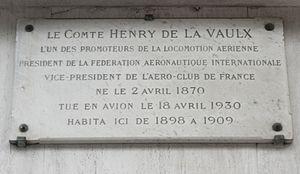
Plaque apposée au n° 122 de l'avenue des Champs-Élysées, Paris 8e.«
L’avenue des Champs-Élysées est une voie de Paris. Longue de près de deux kilomètres et suivant l'axe historique de la ville, elle est une voie de circulation centrale reliant la place de la Concorde à la place Charles-de-Gaulle dans le 8ᵉ arrondissement. Site touristique majeur, elle a souvent passé pour la plus belle avenue de la capitale, et est connue en France comme la « plus belle avenue du monde ».
Henry François Joseph de La Vaulx, né le 2 avril 1870 à Bierville et mort le 18 avril 1930 près de Jersey City aux États-Unis, est un aéronaute français, également auteur de romans d'aventures.